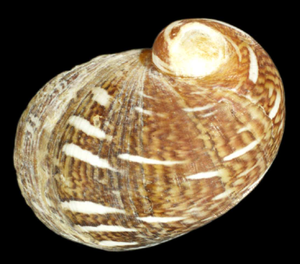
Theodoxus fluviatilis est une espèce de mollusque d'eau douce et saumâtre. Ce gastéropode herbivore appartient au genre Theodoxus, classé dans la famille des Neritidae.